British Raj

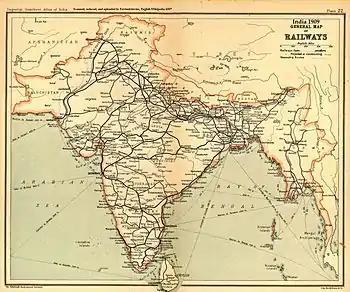
The railway network of India in 1909, when it was the fourth largest railway network in the world

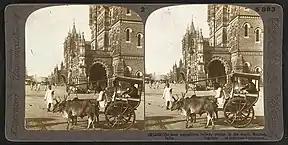
"The most magnificent railway station in the world", says the caption of the stereographic tourist picture of Victoria Terminus, Bombay, which was completed in 1888.

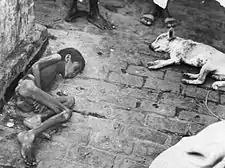
Child who starved to death during the Bengal famine of 1943

British India built a modern railway system in the late 19th century, which was the fourth largest in the world. At first the railways were privately owned and operated. They were run by British administrators, engineers and craftsmen. At first, only the unskilled workers were Indians.